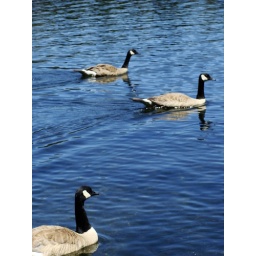
This lake has very special water that always comes out like this in photos. hm